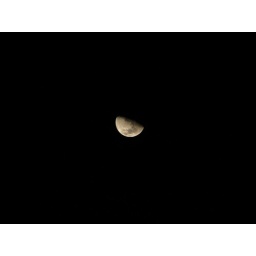
Half a moon shine high in the sky on a very clear night...